Vidyavardhaka College of Engineering

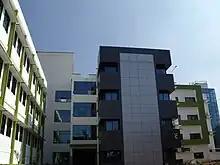
C block

The campus is designed with the main preference to the Computer Science and Electrical Engineering departments, both of which are close to the main gate of the building. The mechanical department is offset for some distance from the main building.